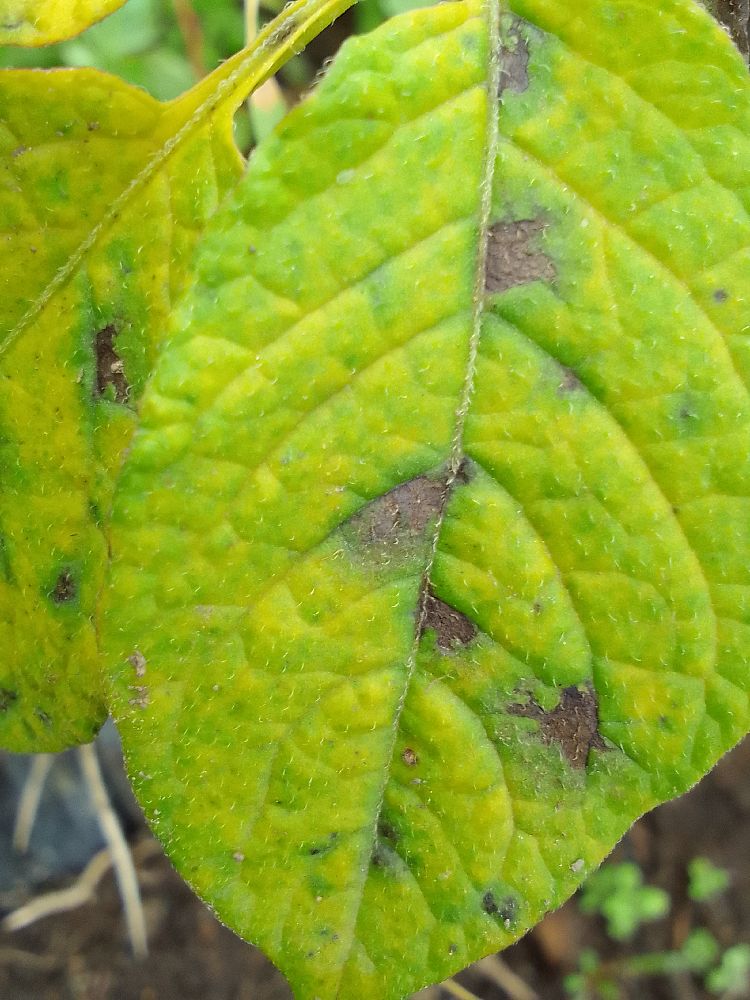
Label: Early blight